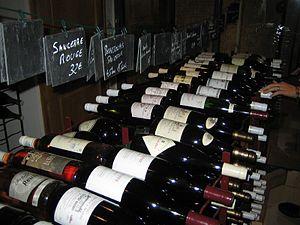
AOC sancerre rouge
Le sancerre est un vin d'appellation d'origine contrôlée produit dans les environs de Sancerre, dans le département du Cher et la région Centre-Val de Loire. Il se présente dans les trois couleurs. Ces vins ont été classés en AOC par le décret du 14 novembre 1936 pour les blancs et par le décret du 23 janvier 1959 pour les rouges et les rosés.